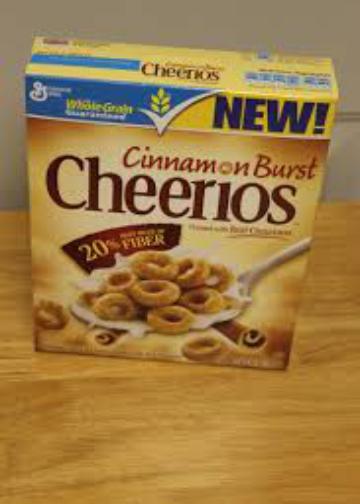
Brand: Cinnamon Burst Cheerios
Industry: Food